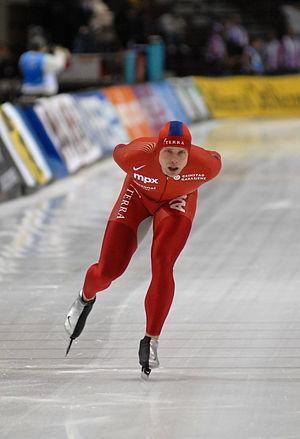
Eskil Ervik est un patineur de vitesse norvégien.